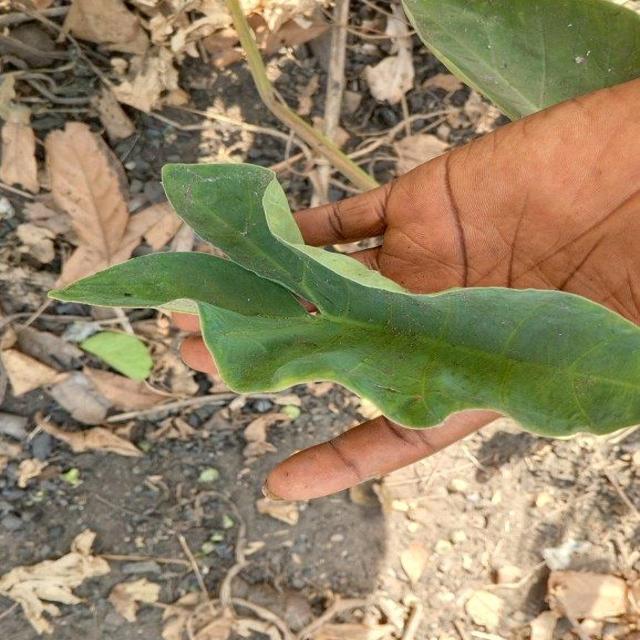
Label: Early_Blight